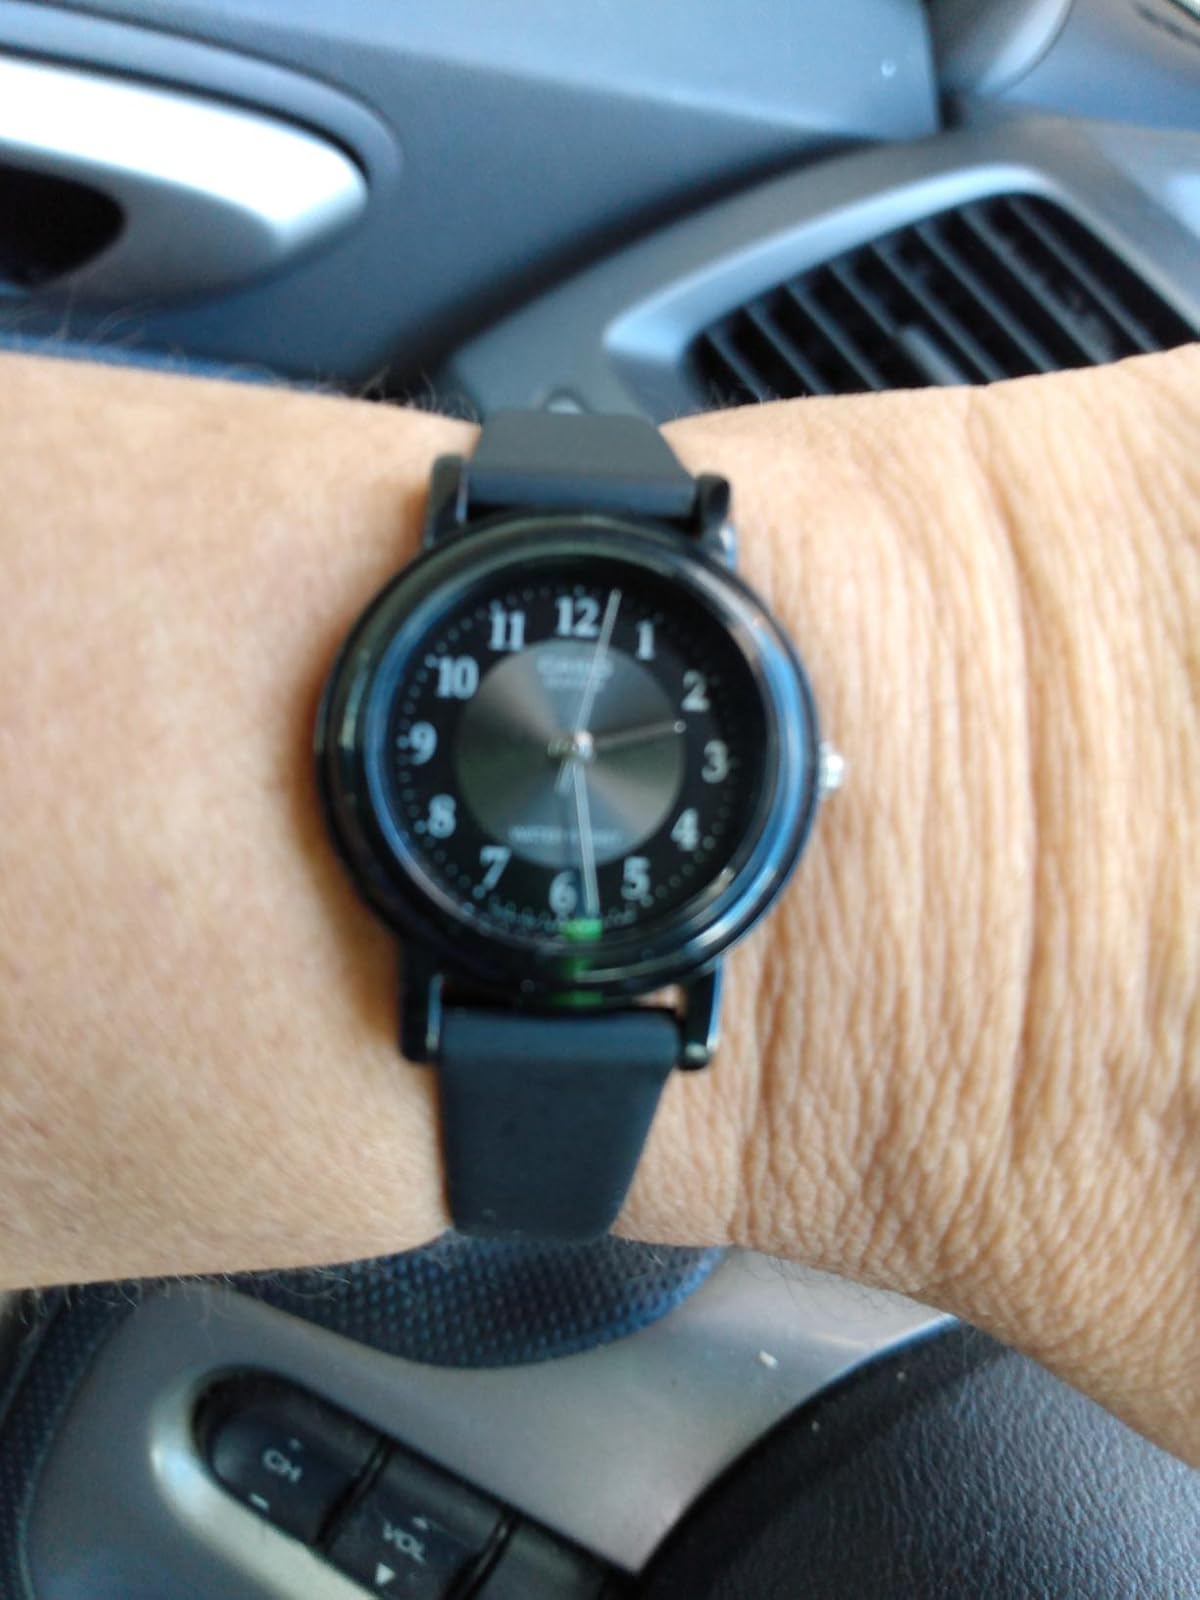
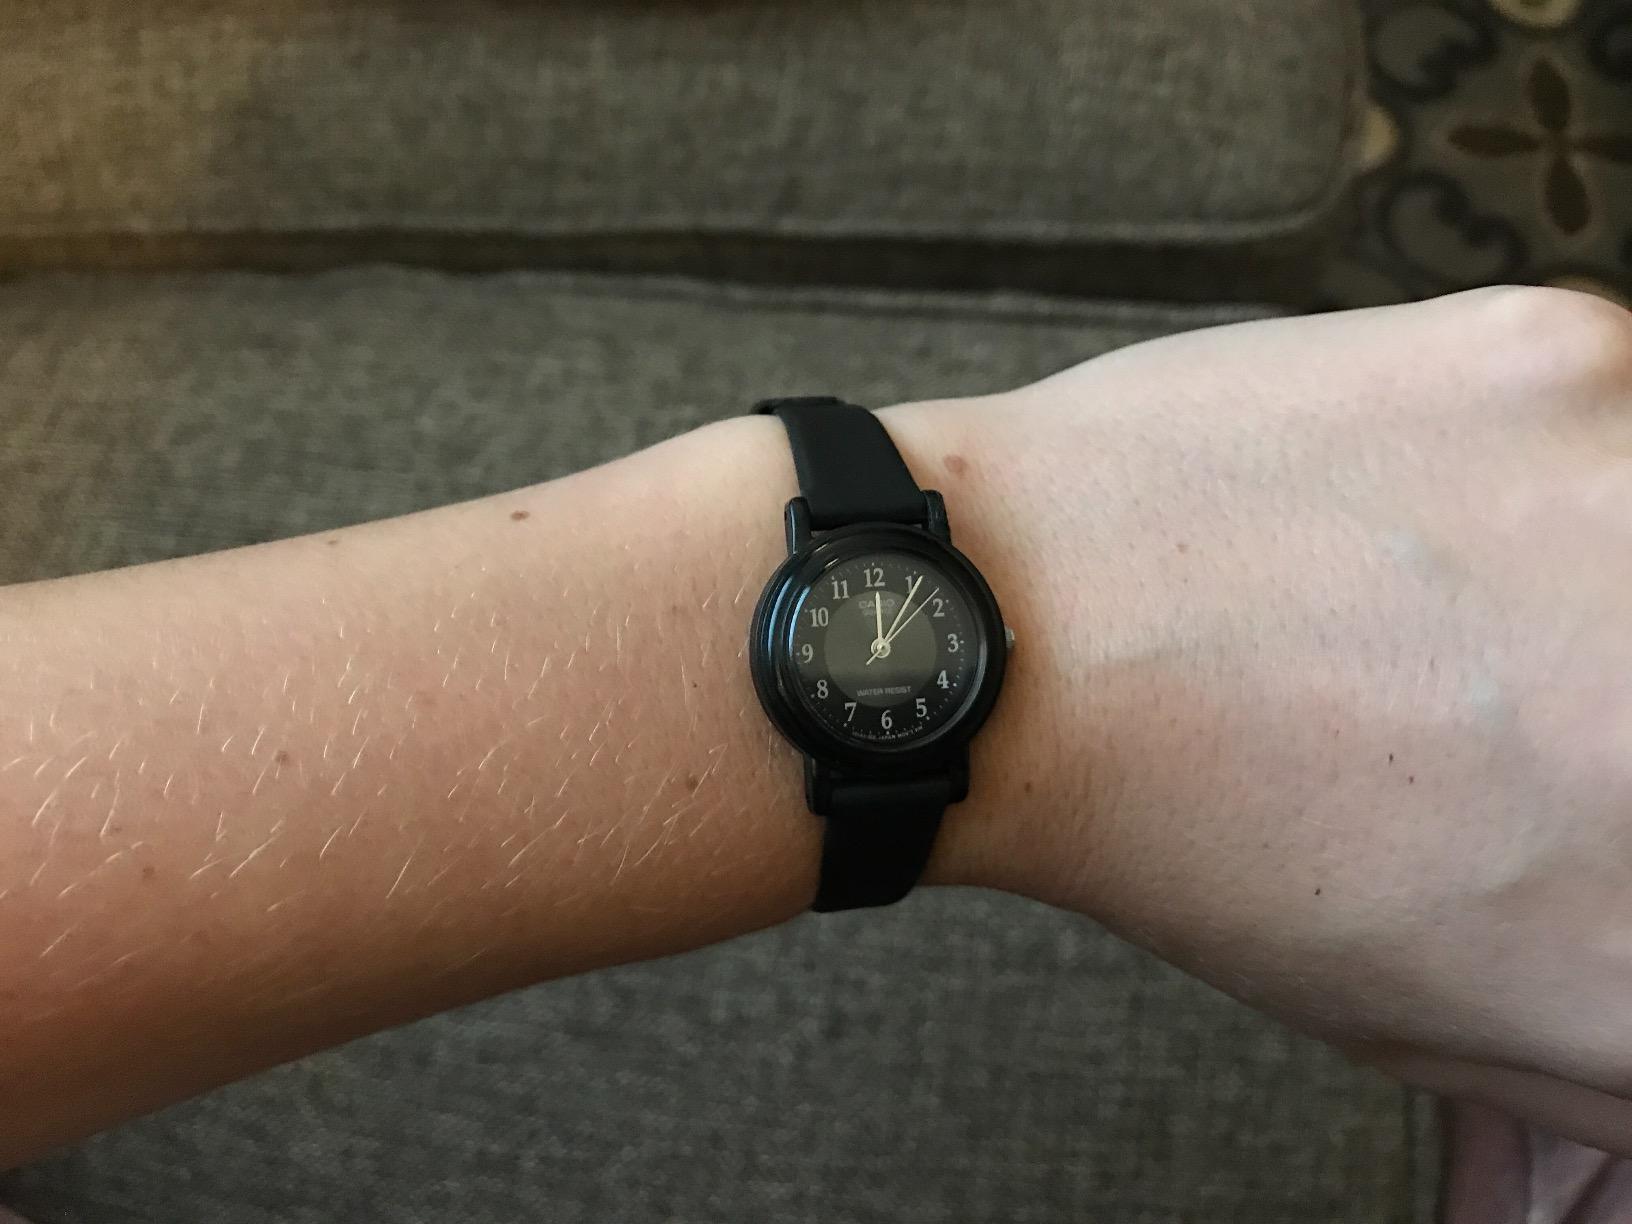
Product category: accessories_watch
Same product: yes